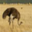
Label: bird